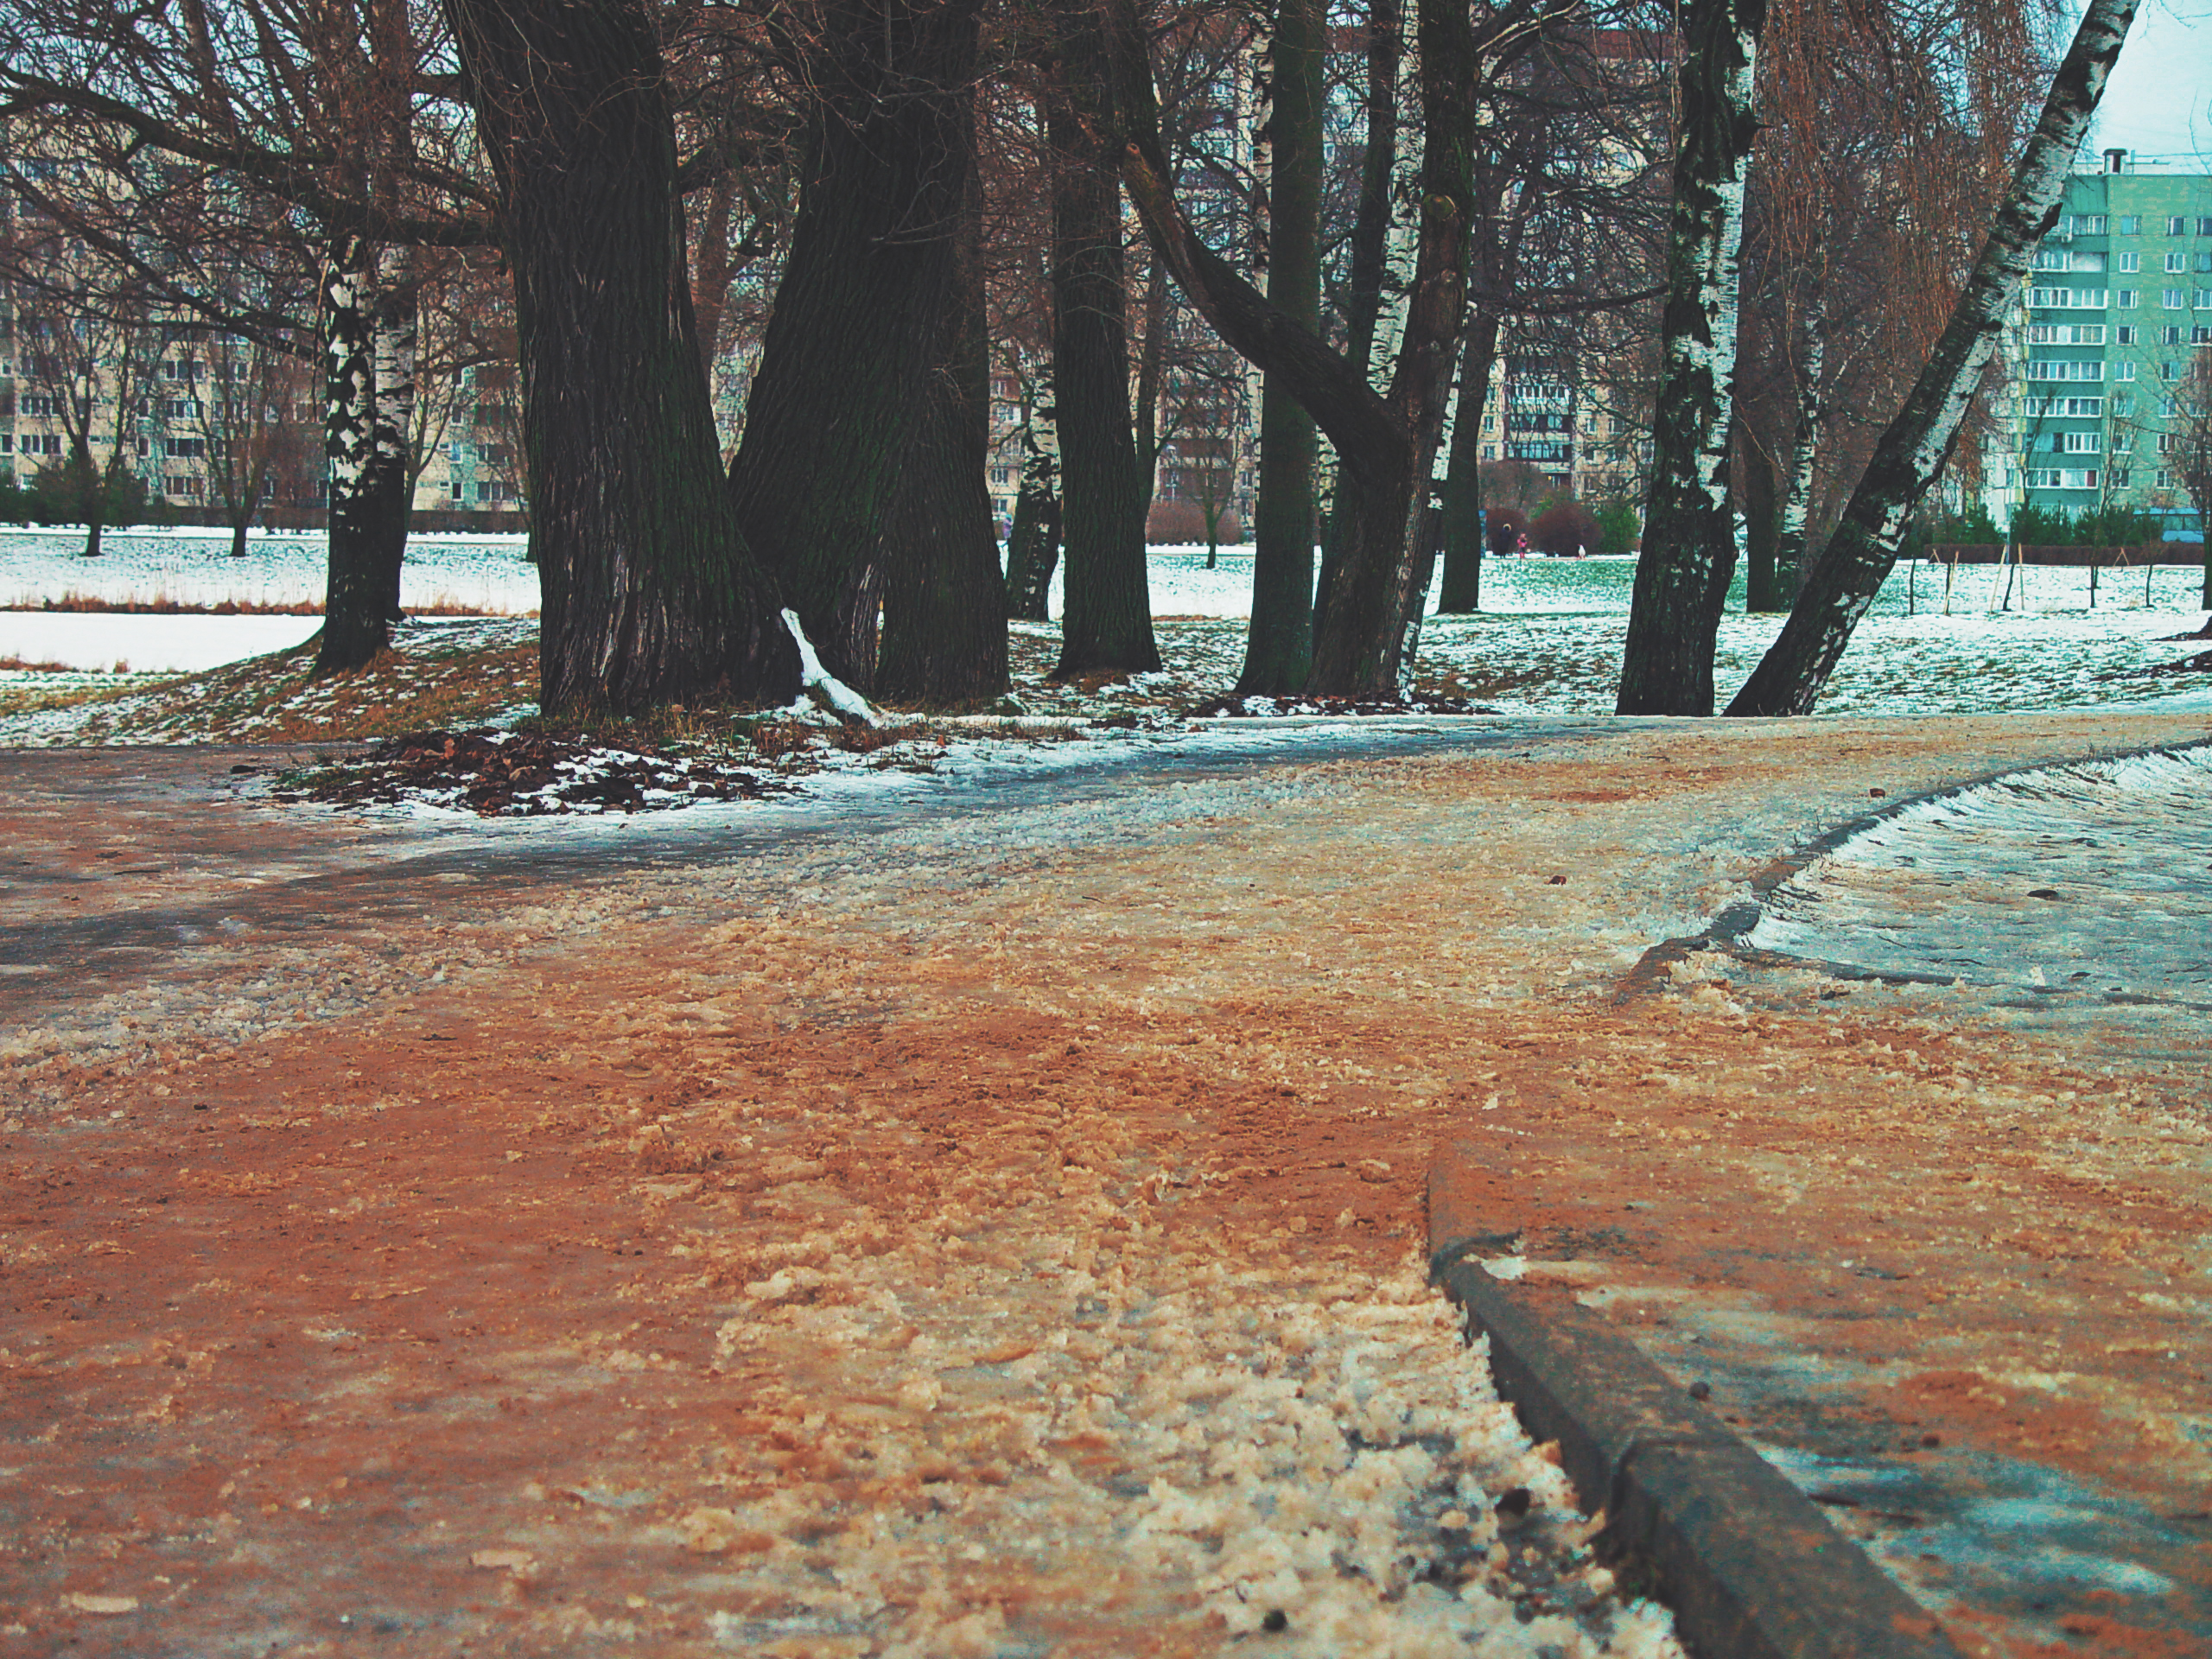
image, branch, tree, winter, woody plant, Tints and shades, trunk, deciduous, snow, woodland, grove, freezing